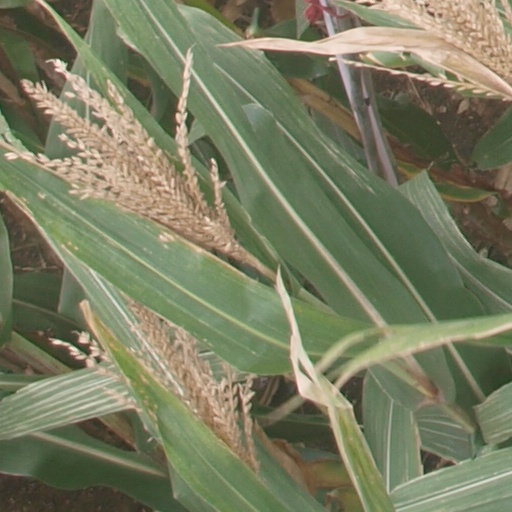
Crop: maize; corn